The Get Up Kids

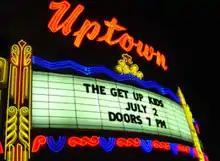
The Uptown Theater marquee on July 2, 2005, before the band's farewell concert.

Over the course of the tour with Dashboard Confessional, relationships between the band members continued to decline. The band's live shows had deteriorated, and Rob and Suptic had both threatened to quit multiple times. Finally, Matt Pryor had a breakdown in Australia from the stresses of being away from his newborn first child. "My daughter was 2 years old, and my oldest son was about 3 months away from being born, and I was in a really dark headspace about leaving," he reflected years later. "I needed a break just to be at home and ultimately... that's not what everyone else wanted. It was killing me."